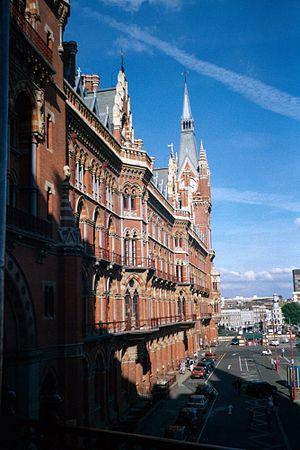
La gare de Saint-Pancras, du nom du quartier de Saint-Pancras dans lequel elle est implantée, est une gare terminus ferroviaire de Londres, située entre le nouveau bâtiment de la British Library à l'ouest et la gare de King's Cross à l'est.